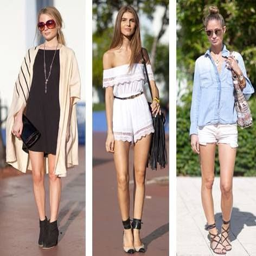
do you like bohemian style ? world of the woman